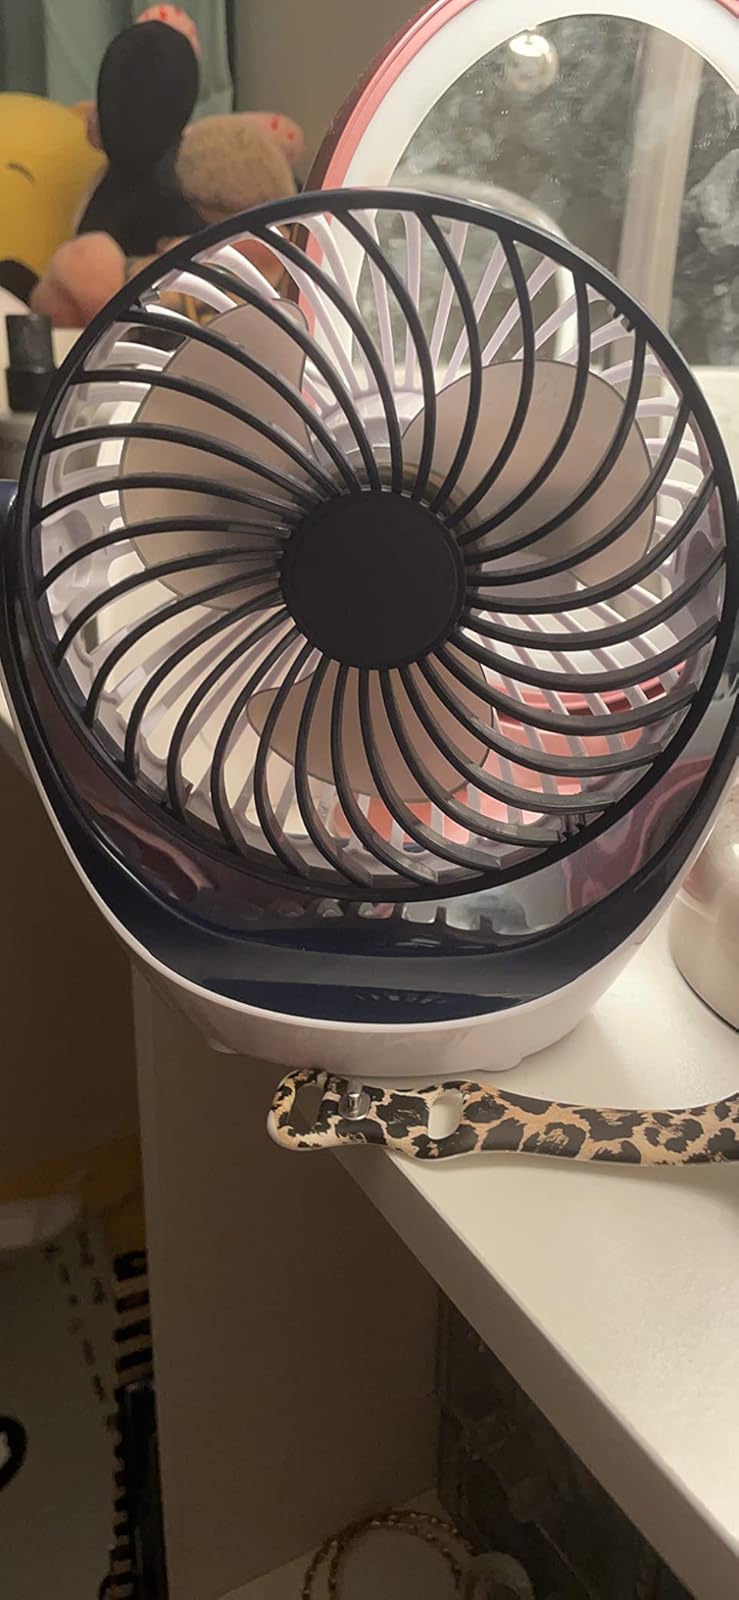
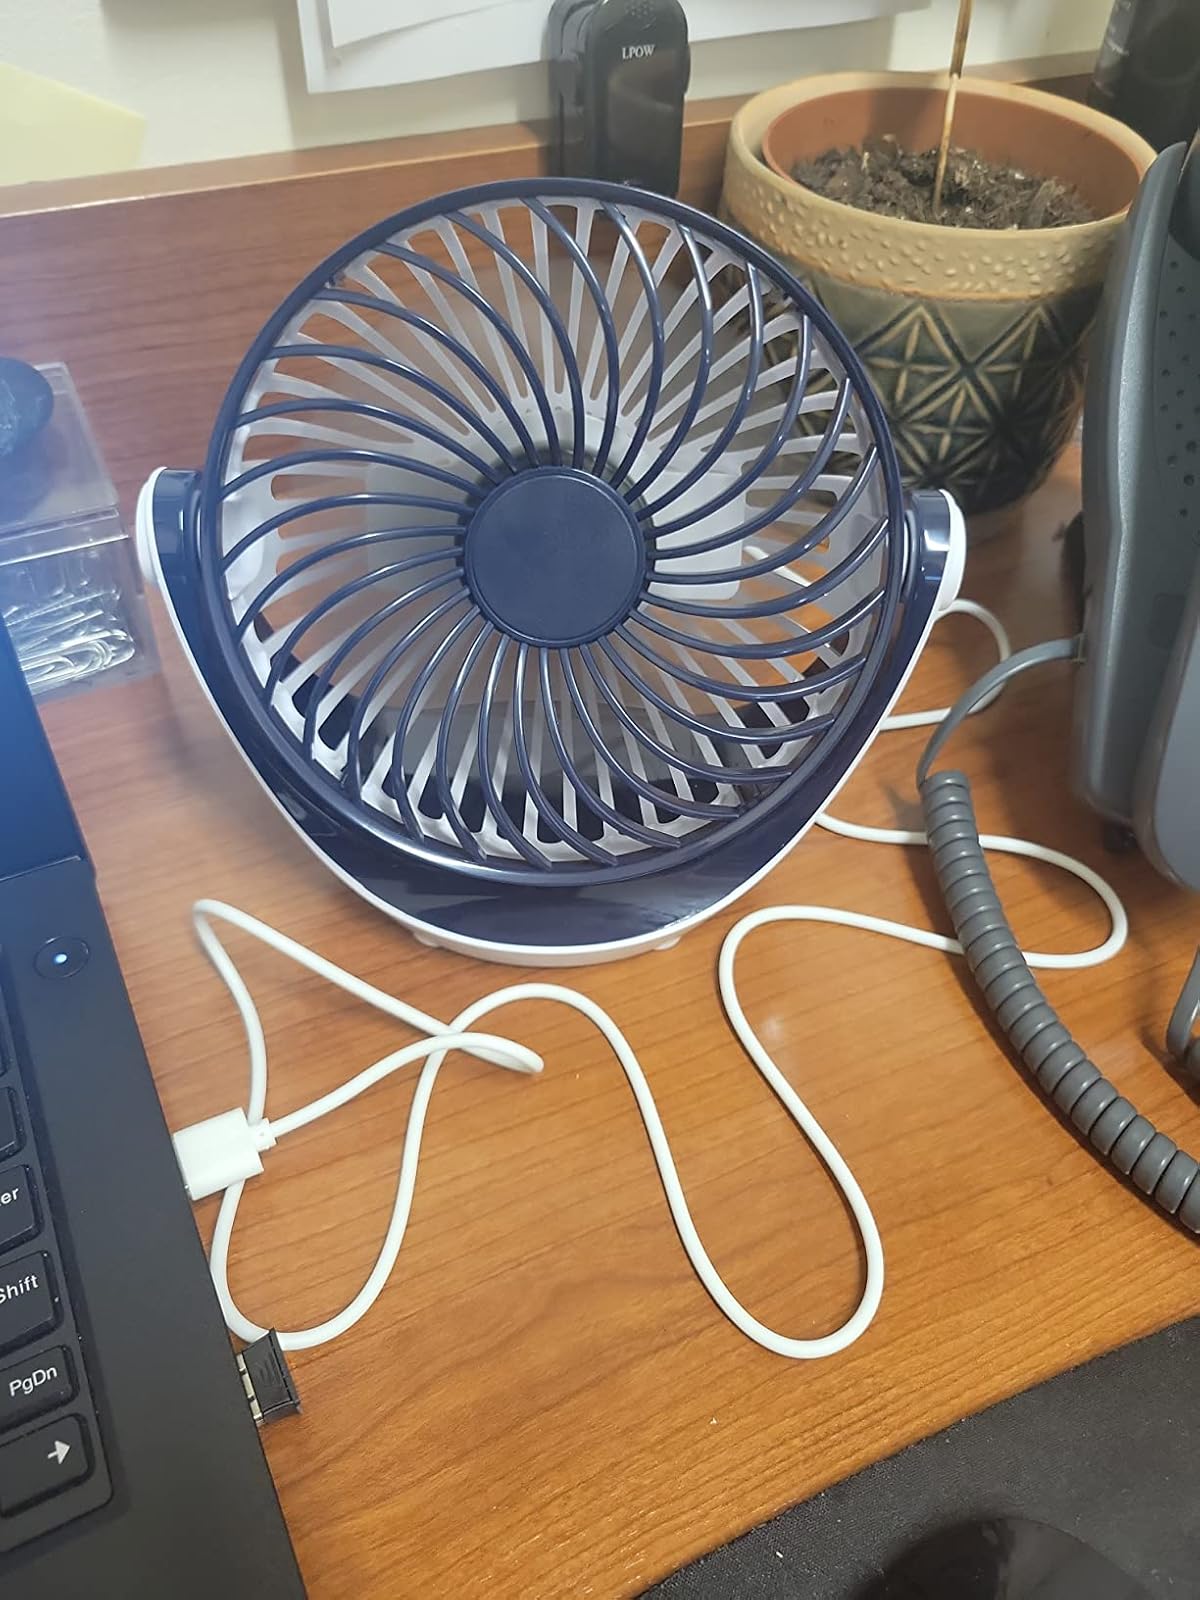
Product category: fan
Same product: yes